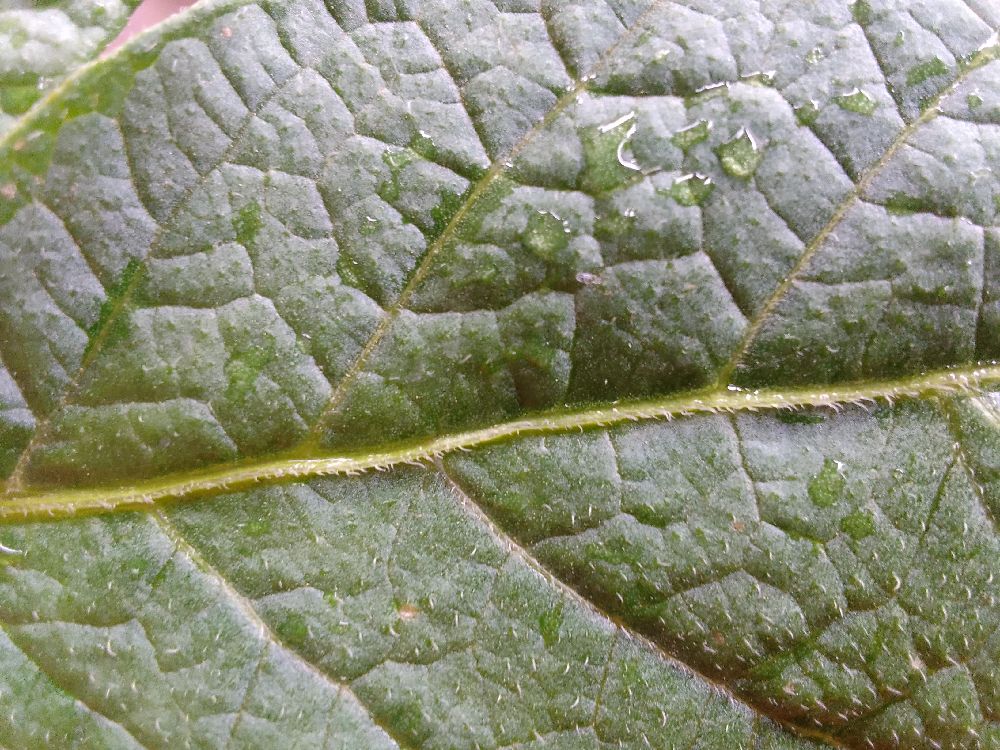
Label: Healthy